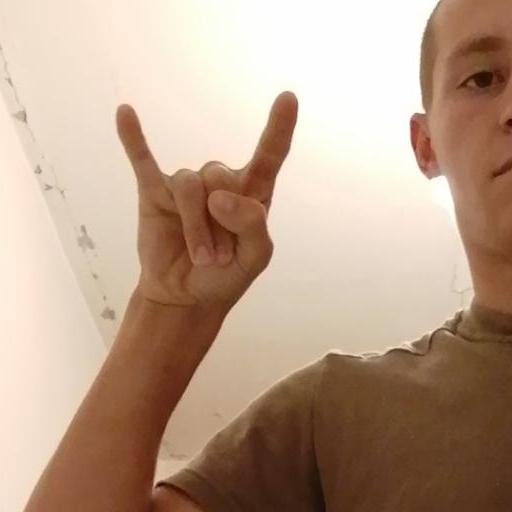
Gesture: rock